Tom Fogarty (footballer, born 1878)

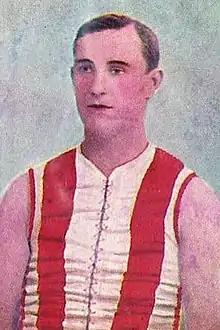
Cigarette card of Fogarty in 1905

Thomas Bernard Fogarty (21 March 1878 – 23 February 1922) was an Australian rules footballer who played with St Kilda, South Melbourne and University in the Victorian Football League (VFL).